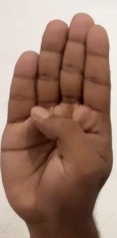
ASL sign: B